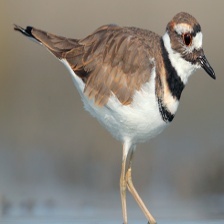
Species: KILLDEAR
Scientific name: CHARADRIUS VOCIFERUS